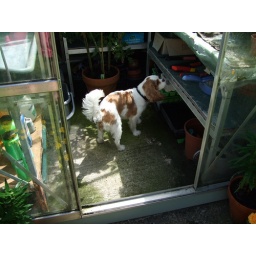
Sniffing the plants in the green house